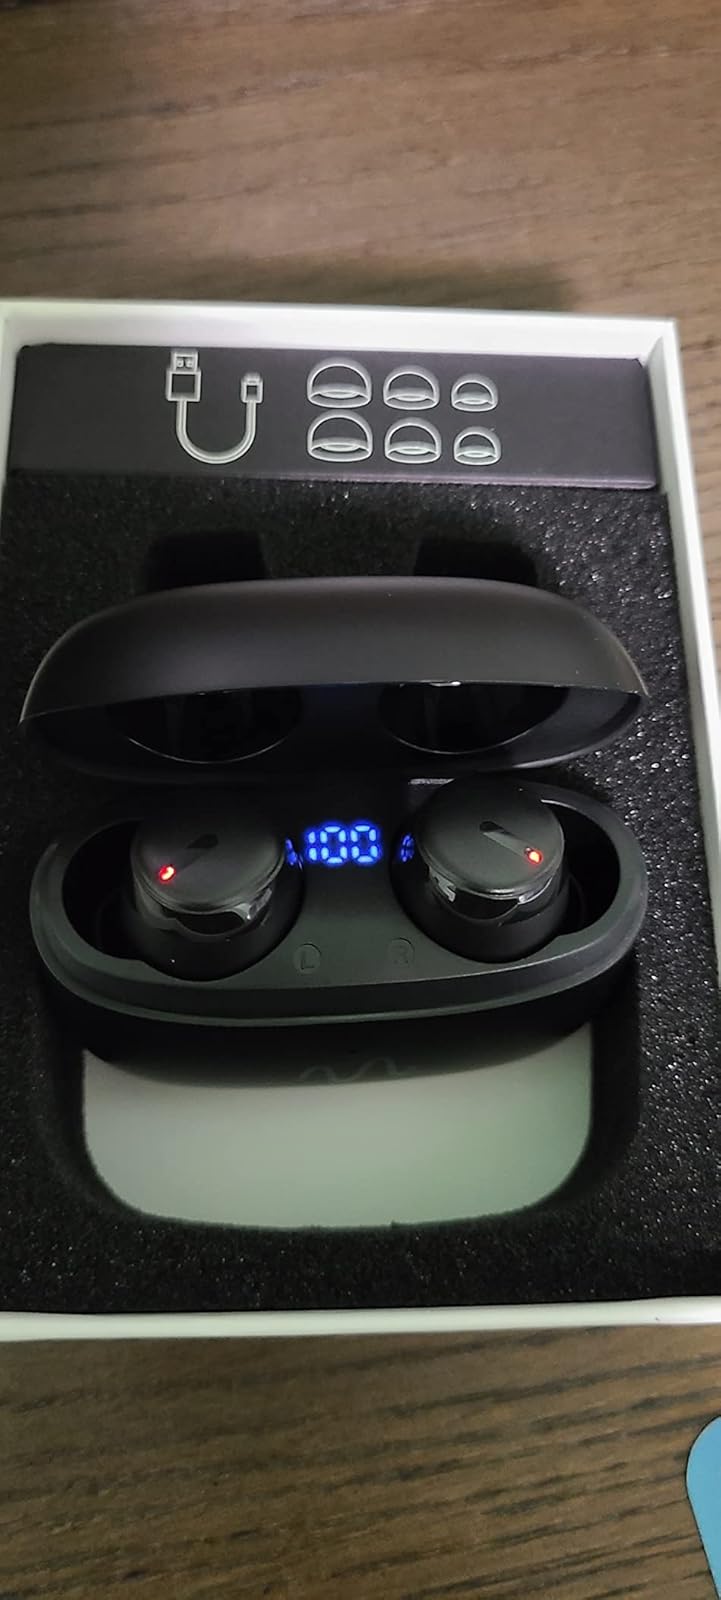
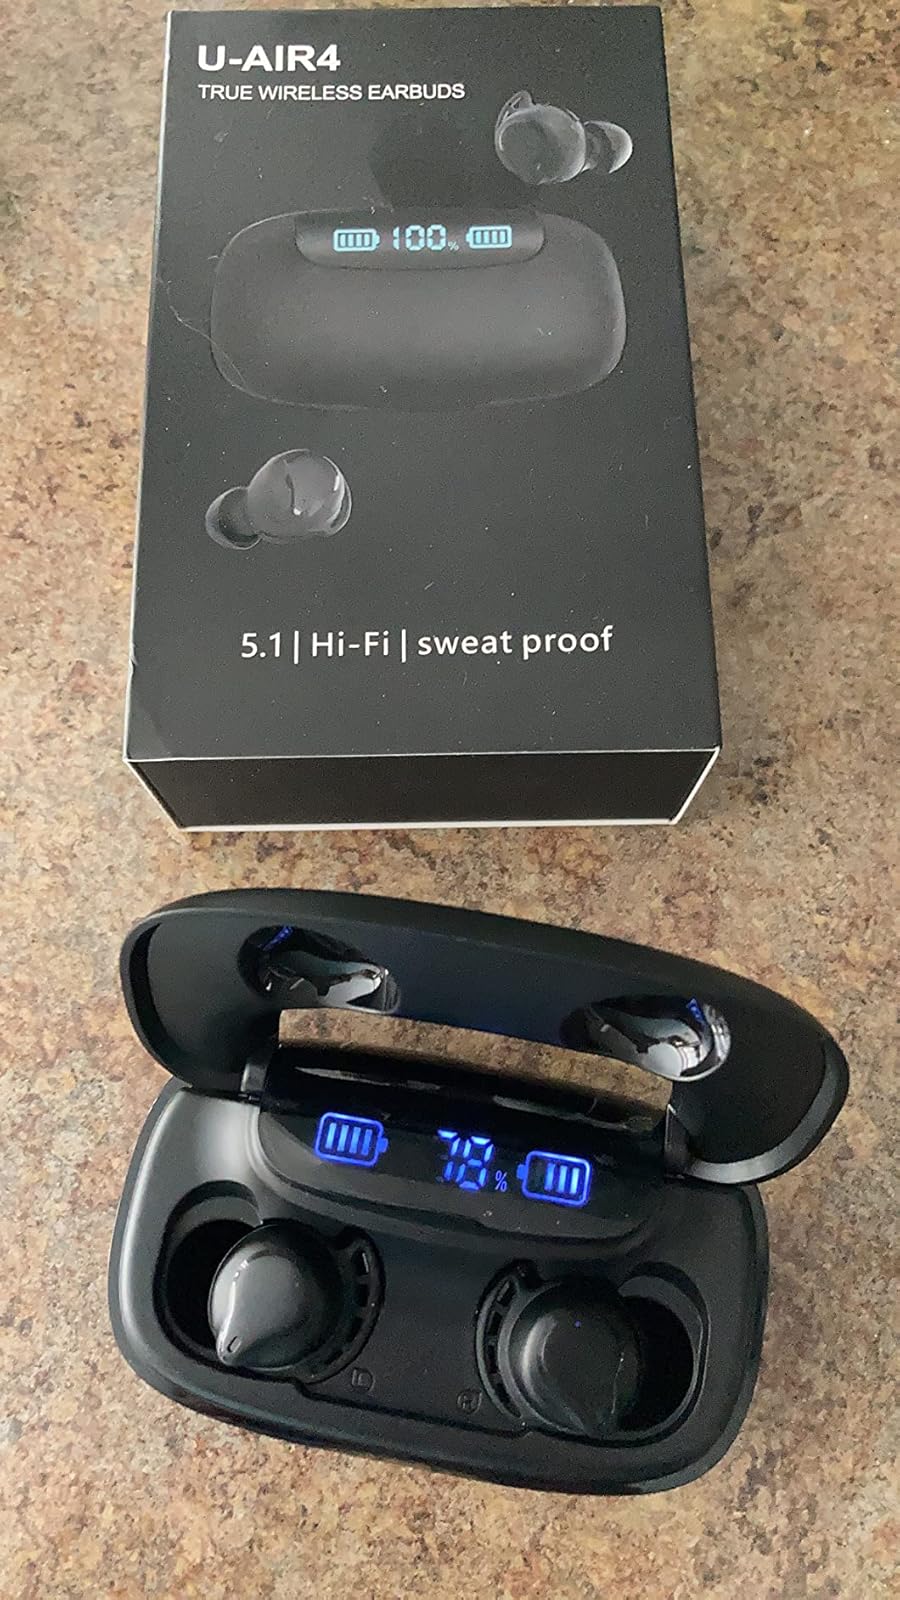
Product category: earbuds
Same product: no